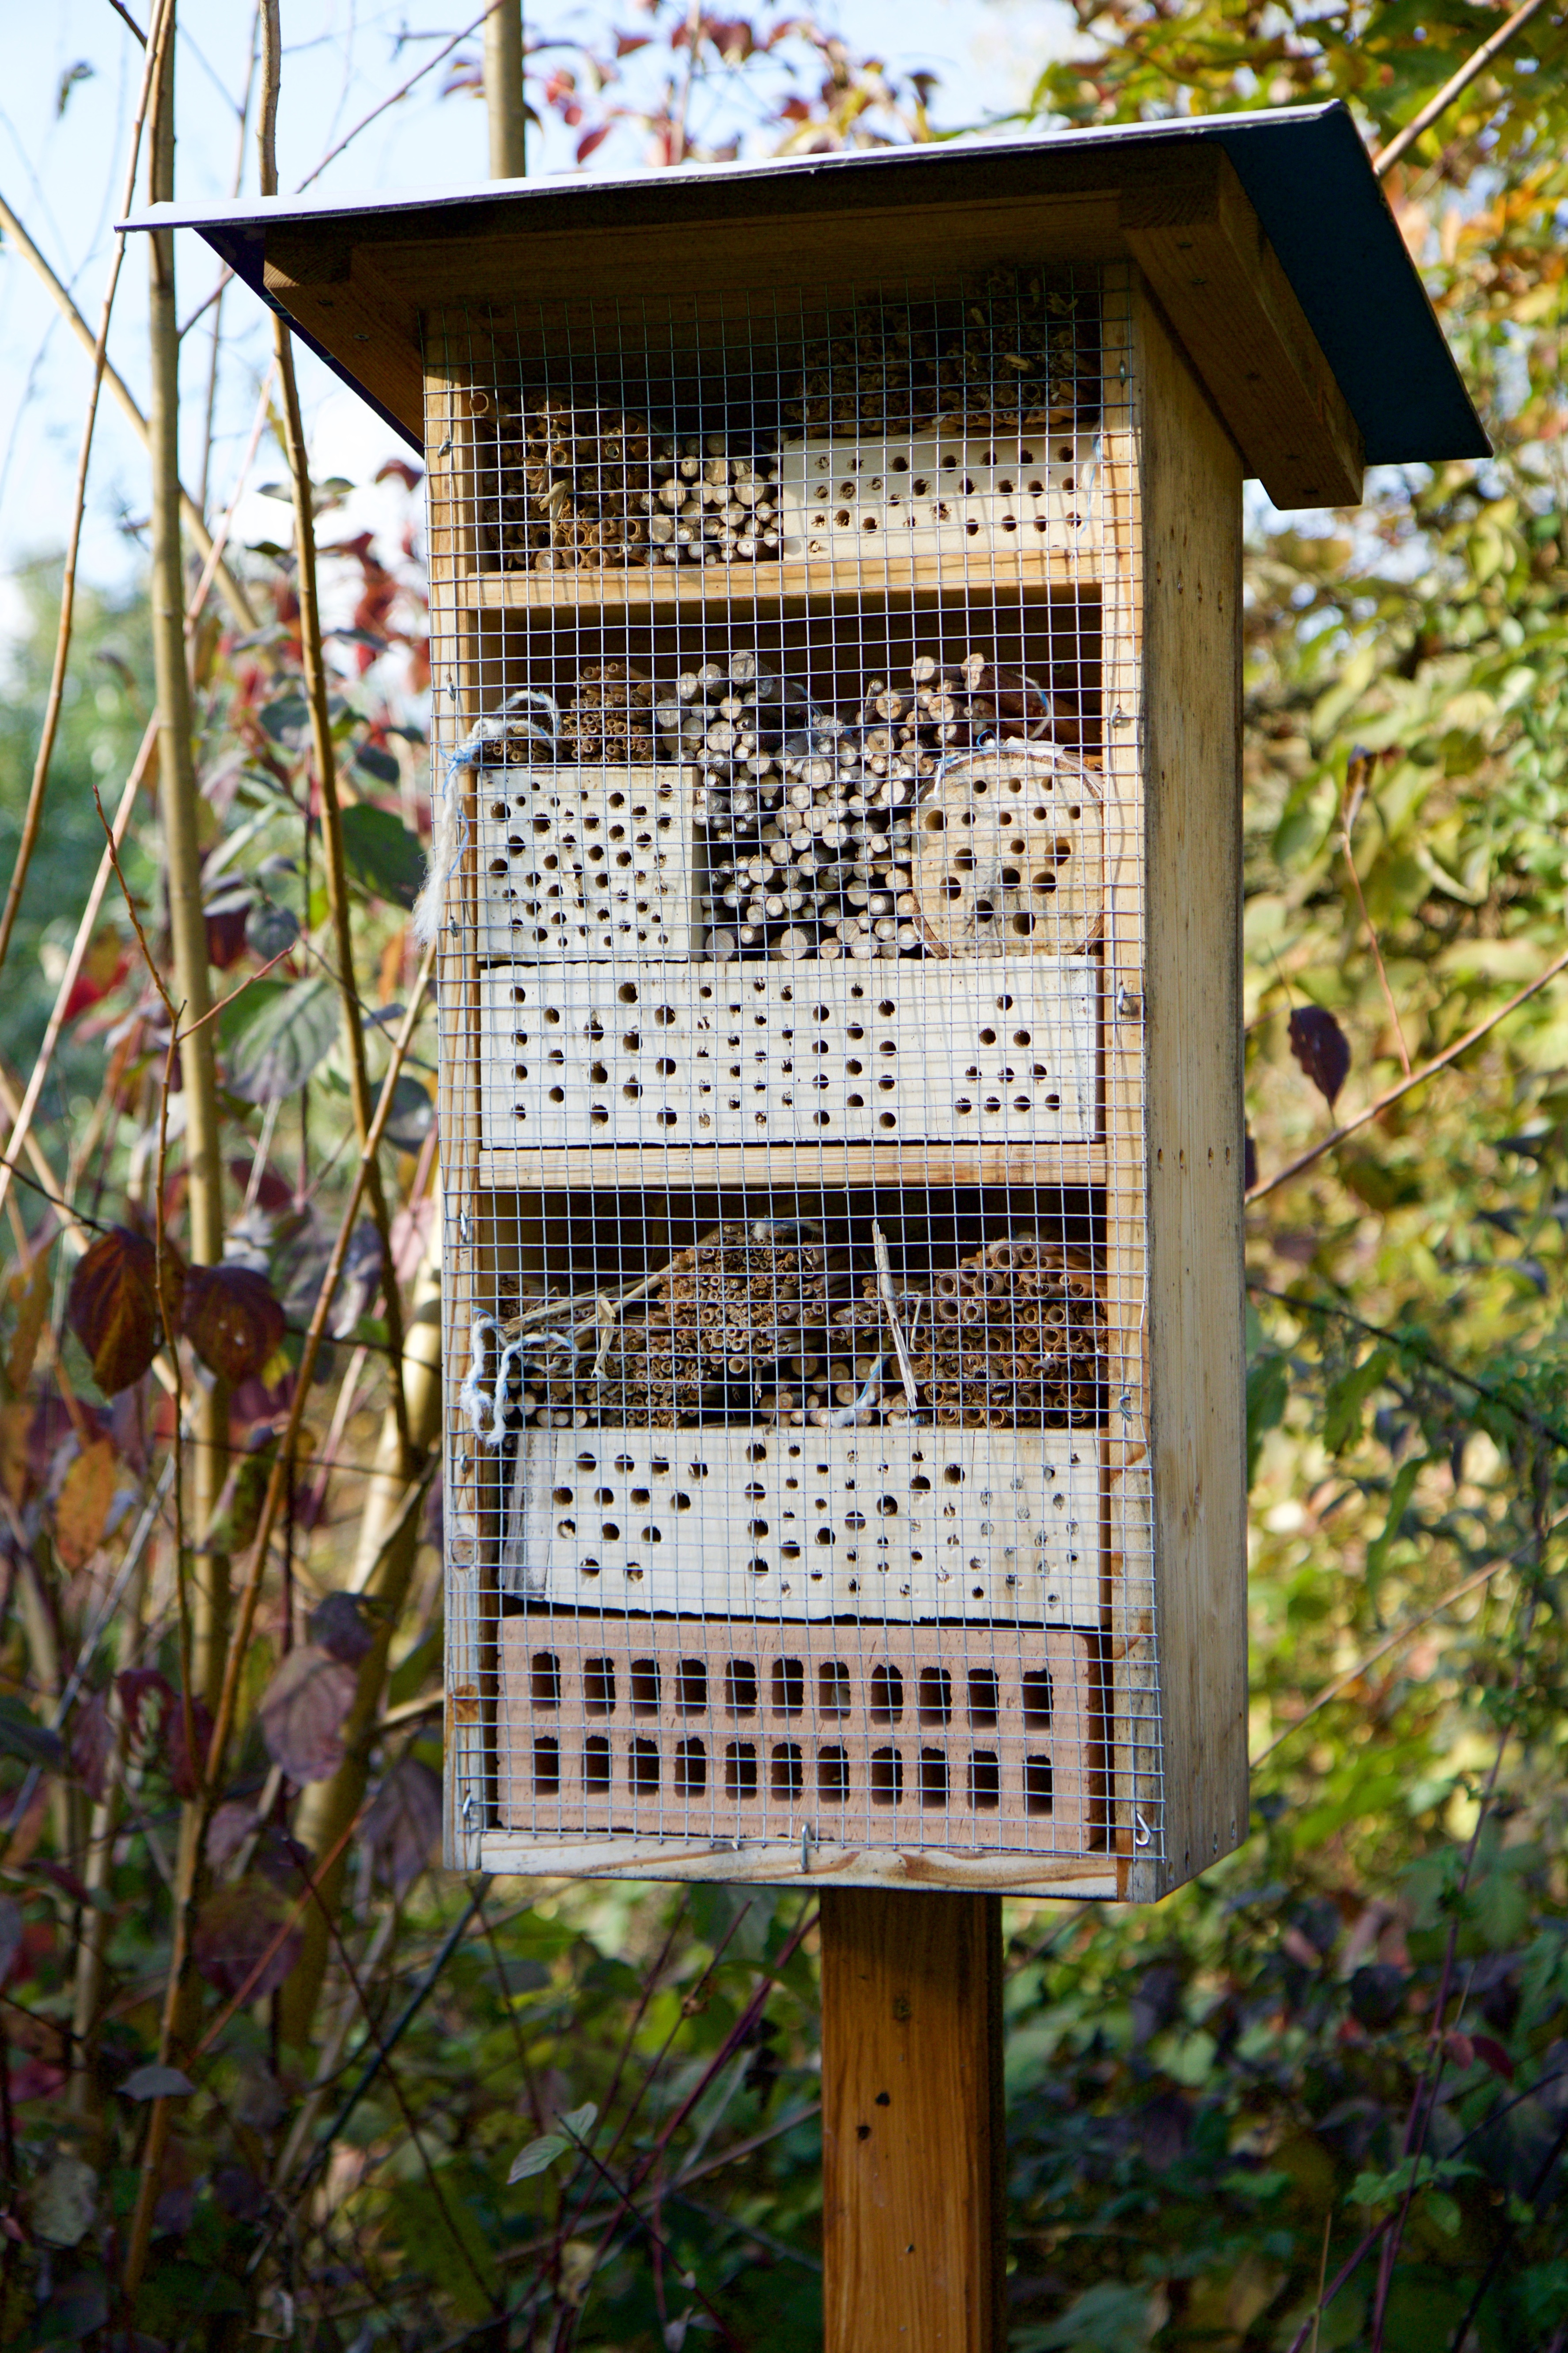
nature, wood, garden, lighting, wild bees, bird feeder, wild bee hotel